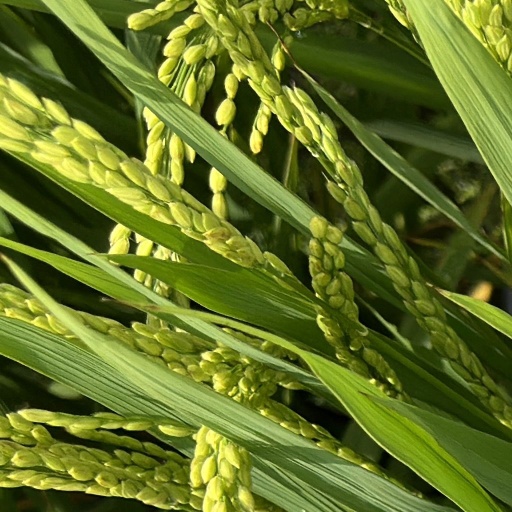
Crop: rice